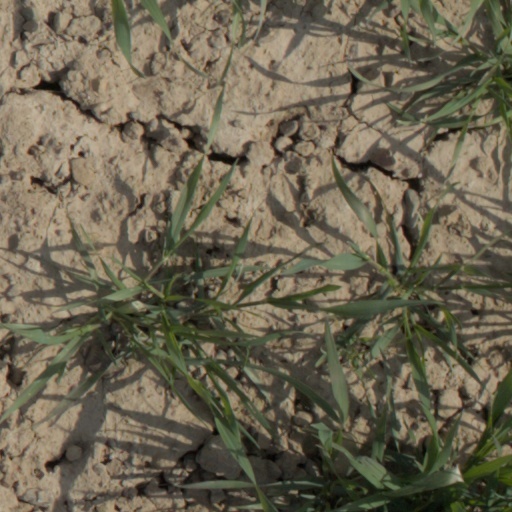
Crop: wheat